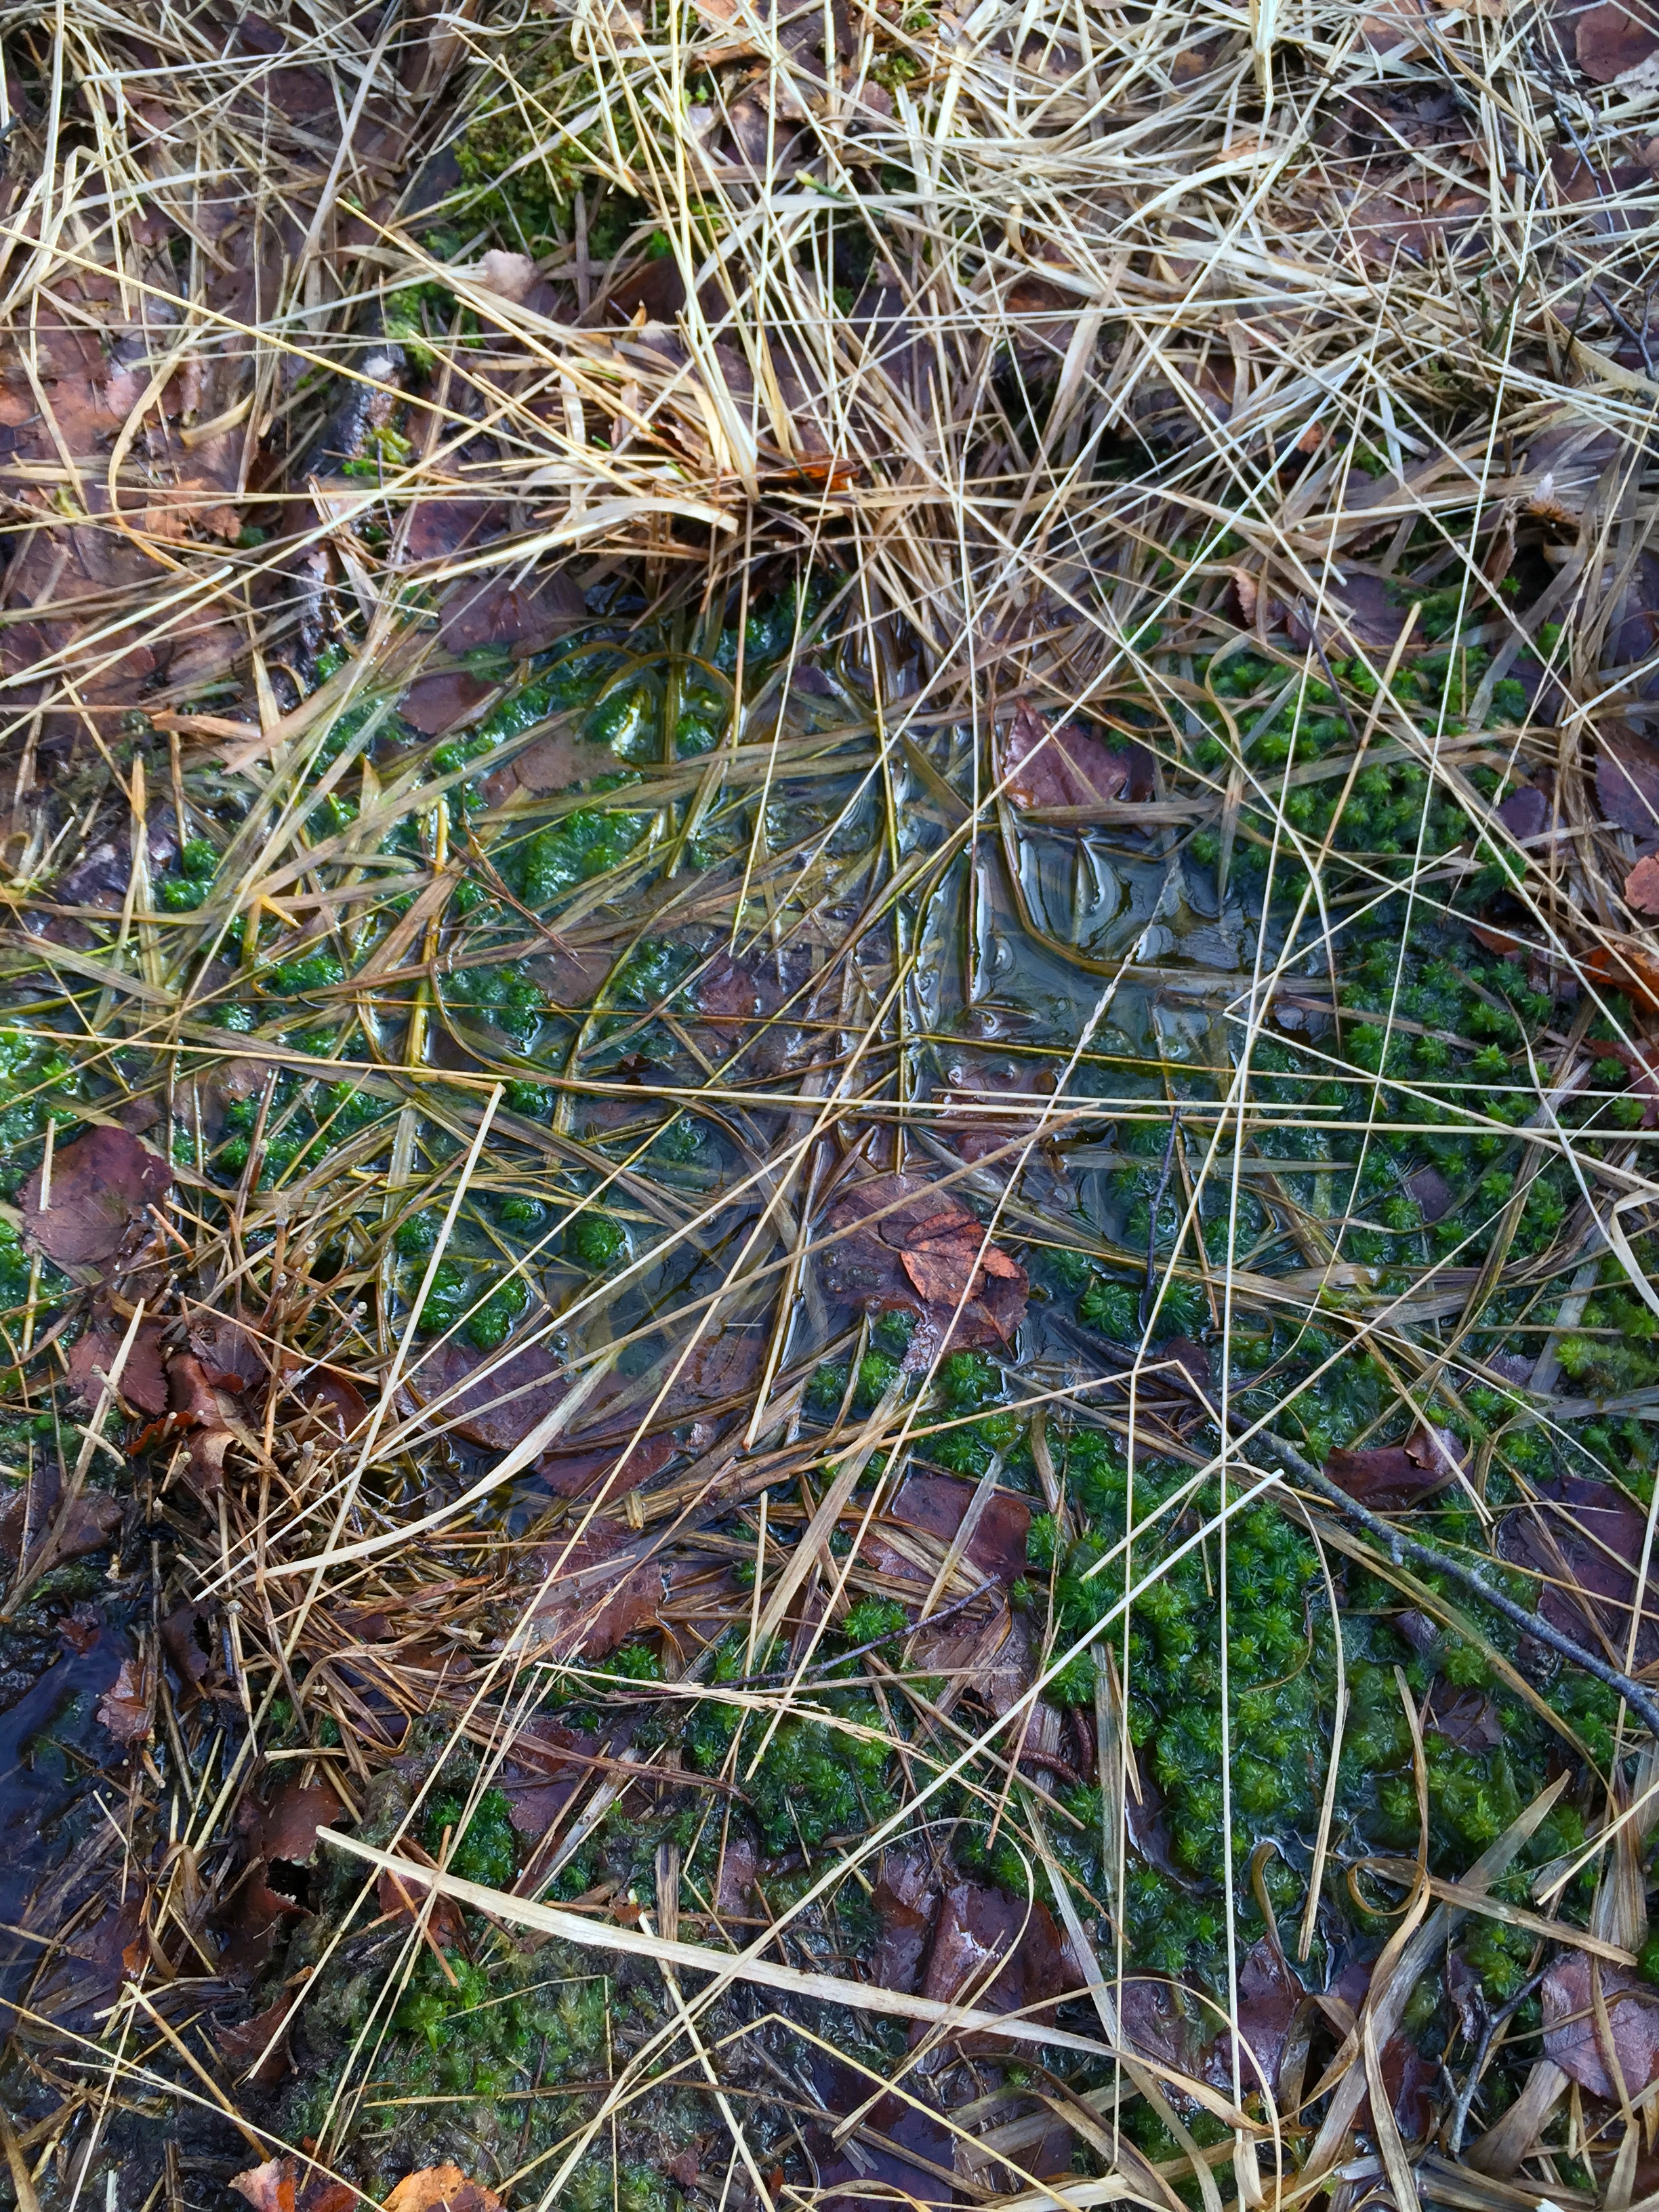
landscape, tree, water, nature, forest, grass, wilderness, branch, plant, wood, sun, leaf, flower, lake, river, moss, wildlife, green, autumn, frog, flora, moor, animals, wetland, woodland, species, beech wood, grass family, land plant